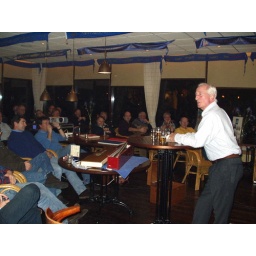
Dinsdagavond Clubavond Deze keer over ijszeilen door Bouw van Wijk.